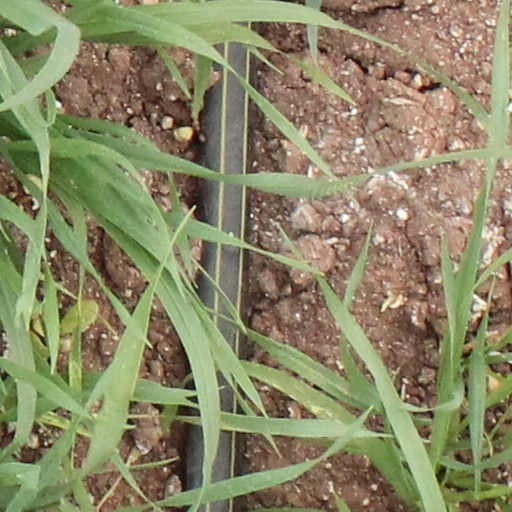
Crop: wheat